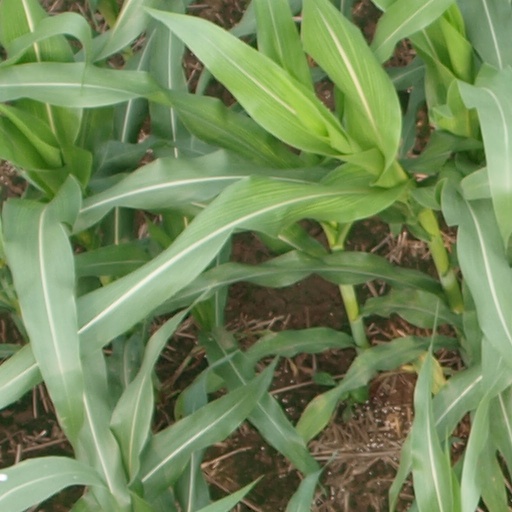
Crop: maize; corn